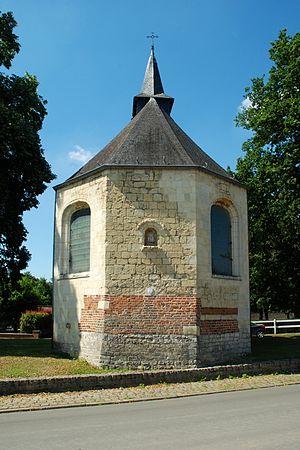
Belgique - Brabant wallon - Hélécine - Linsmeau - Chapelle Notre-Dame de la Colombe
La chapelle Notre-Dame de la Colombe est un édifice religieux catholique de style classique édifié en tuffeau et situé à Linsmeau, village de la commune belge d'Hélécine en Brabant wallon. Une première chapelle du XIIIe siècle est rebâtie au début du XVIIIe: elle porte le millésime 1723.